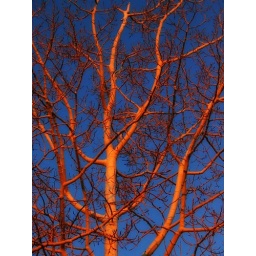
Pale white Aspen tree glowing orange in the setting sun. Santa Fe, New Mexico.